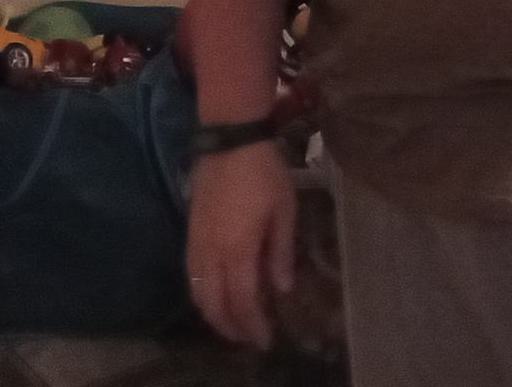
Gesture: no_gesture